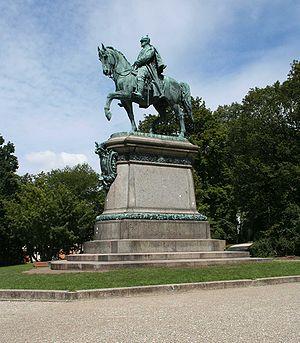
Cet article recense les statues équestres en Allemagne.